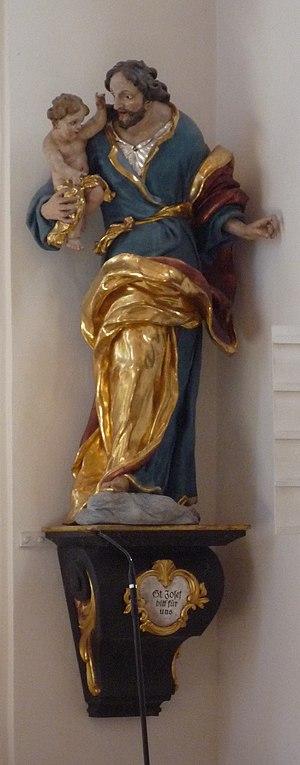
Saint Joseph, Détail de l’église Saint George et Saint Nicolas de Oetz